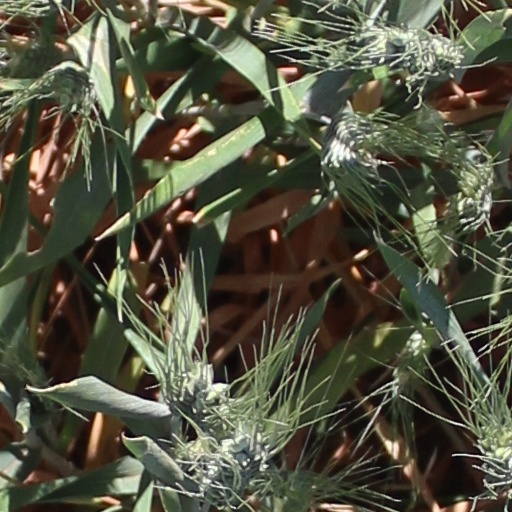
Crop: wheat